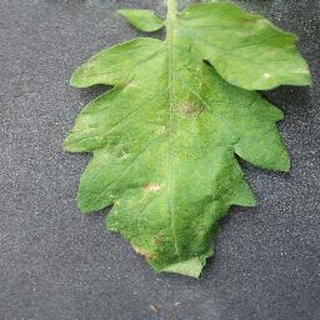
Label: tomato_late_blight